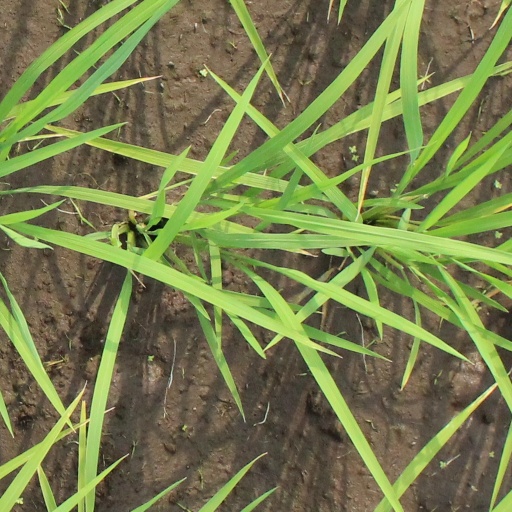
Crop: rice